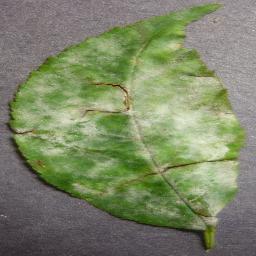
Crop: cherry
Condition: (including_sour)_powdery_mildew